Erling Kroken

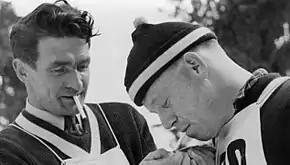
Simon Slåttvik and Erling Kroken (right) at the Holmenkollen ski festival in 1952.

Erling Kroken (12 November 1928 – 5 October 2007) was a Norwegian ski jumper who competed in the early 1950s. He won the first Four Hills Tournament event at Oberstdorf in 1953. Kroken was born on 12 November 1928, and died in 2007.